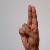
The image shows a hand gesture representing the letter 'U' in Indian Sign Language.